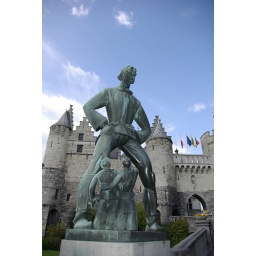
The water spirit that helped build that castle (supposedly) standing above two drunkards.